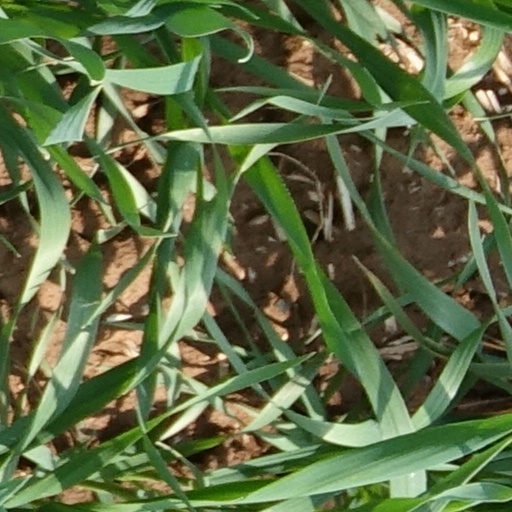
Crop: wheat